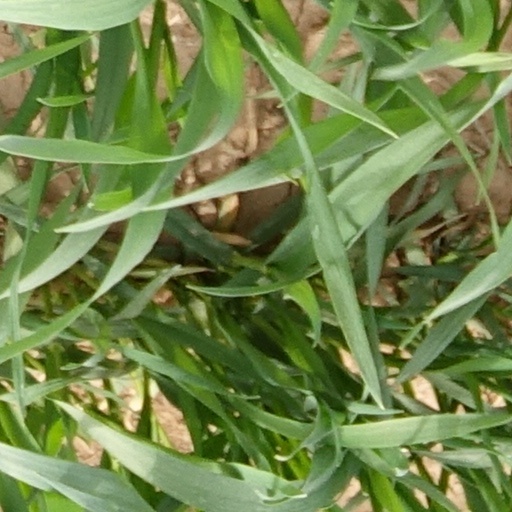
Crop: wheat